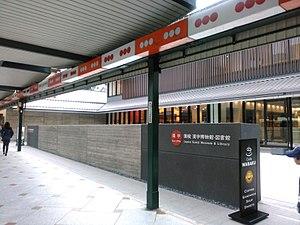
The Japan Kanji Aptitude Testing Foundation est une fondation japonaise, dont le but premier est d'organiser les tests d'aptitude en kanji ainsi que d'autres examens sanctionnant des compétences en langue japonaise ; les tests de kanjis sont connus sous le diminutif de kanken.
Le musée des kanjis, officiellement nommé Japan Kanji Museum & Library, est un musée situé dans l'arrondissement Higashiyama de Kyoto, au Japon. Ouvert depuis juin 2016, il est entièrement dédié aux caractères chinois qui structurent une partie de la forme écrite de la langue japonaise.